Verena Altenberger

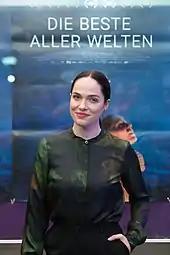
Altenberger at the premiere of "The Best of All Worlds" in Gartenbaukino, Vienna (2017)

Verena Altenberger (born 1987) is an Austrian actress. She is known for having played the lead role in the 2017 film "" ("Die beste aller Welten").